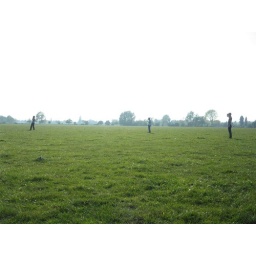
Frisbee session in the field behind the pub (avoiding the cow pats!).